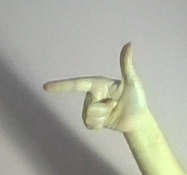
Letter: yaa